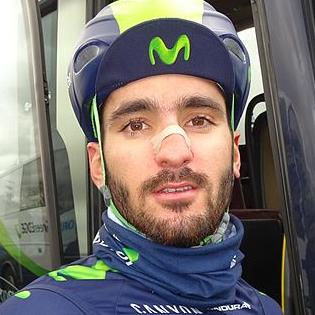
Age: 25